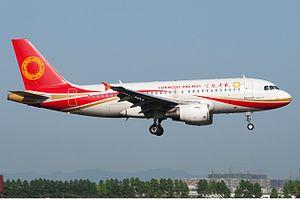
Chengdu Airlines Co., Ltd., filiale de Sichuan Airlines, est une compagnie aérienne basée à Chengdu, en Chine. Elle propose des vols commerciaux réguliers et domestiques depuis son hub principal, l'aéroport international de Chengdu-Shuangliu.